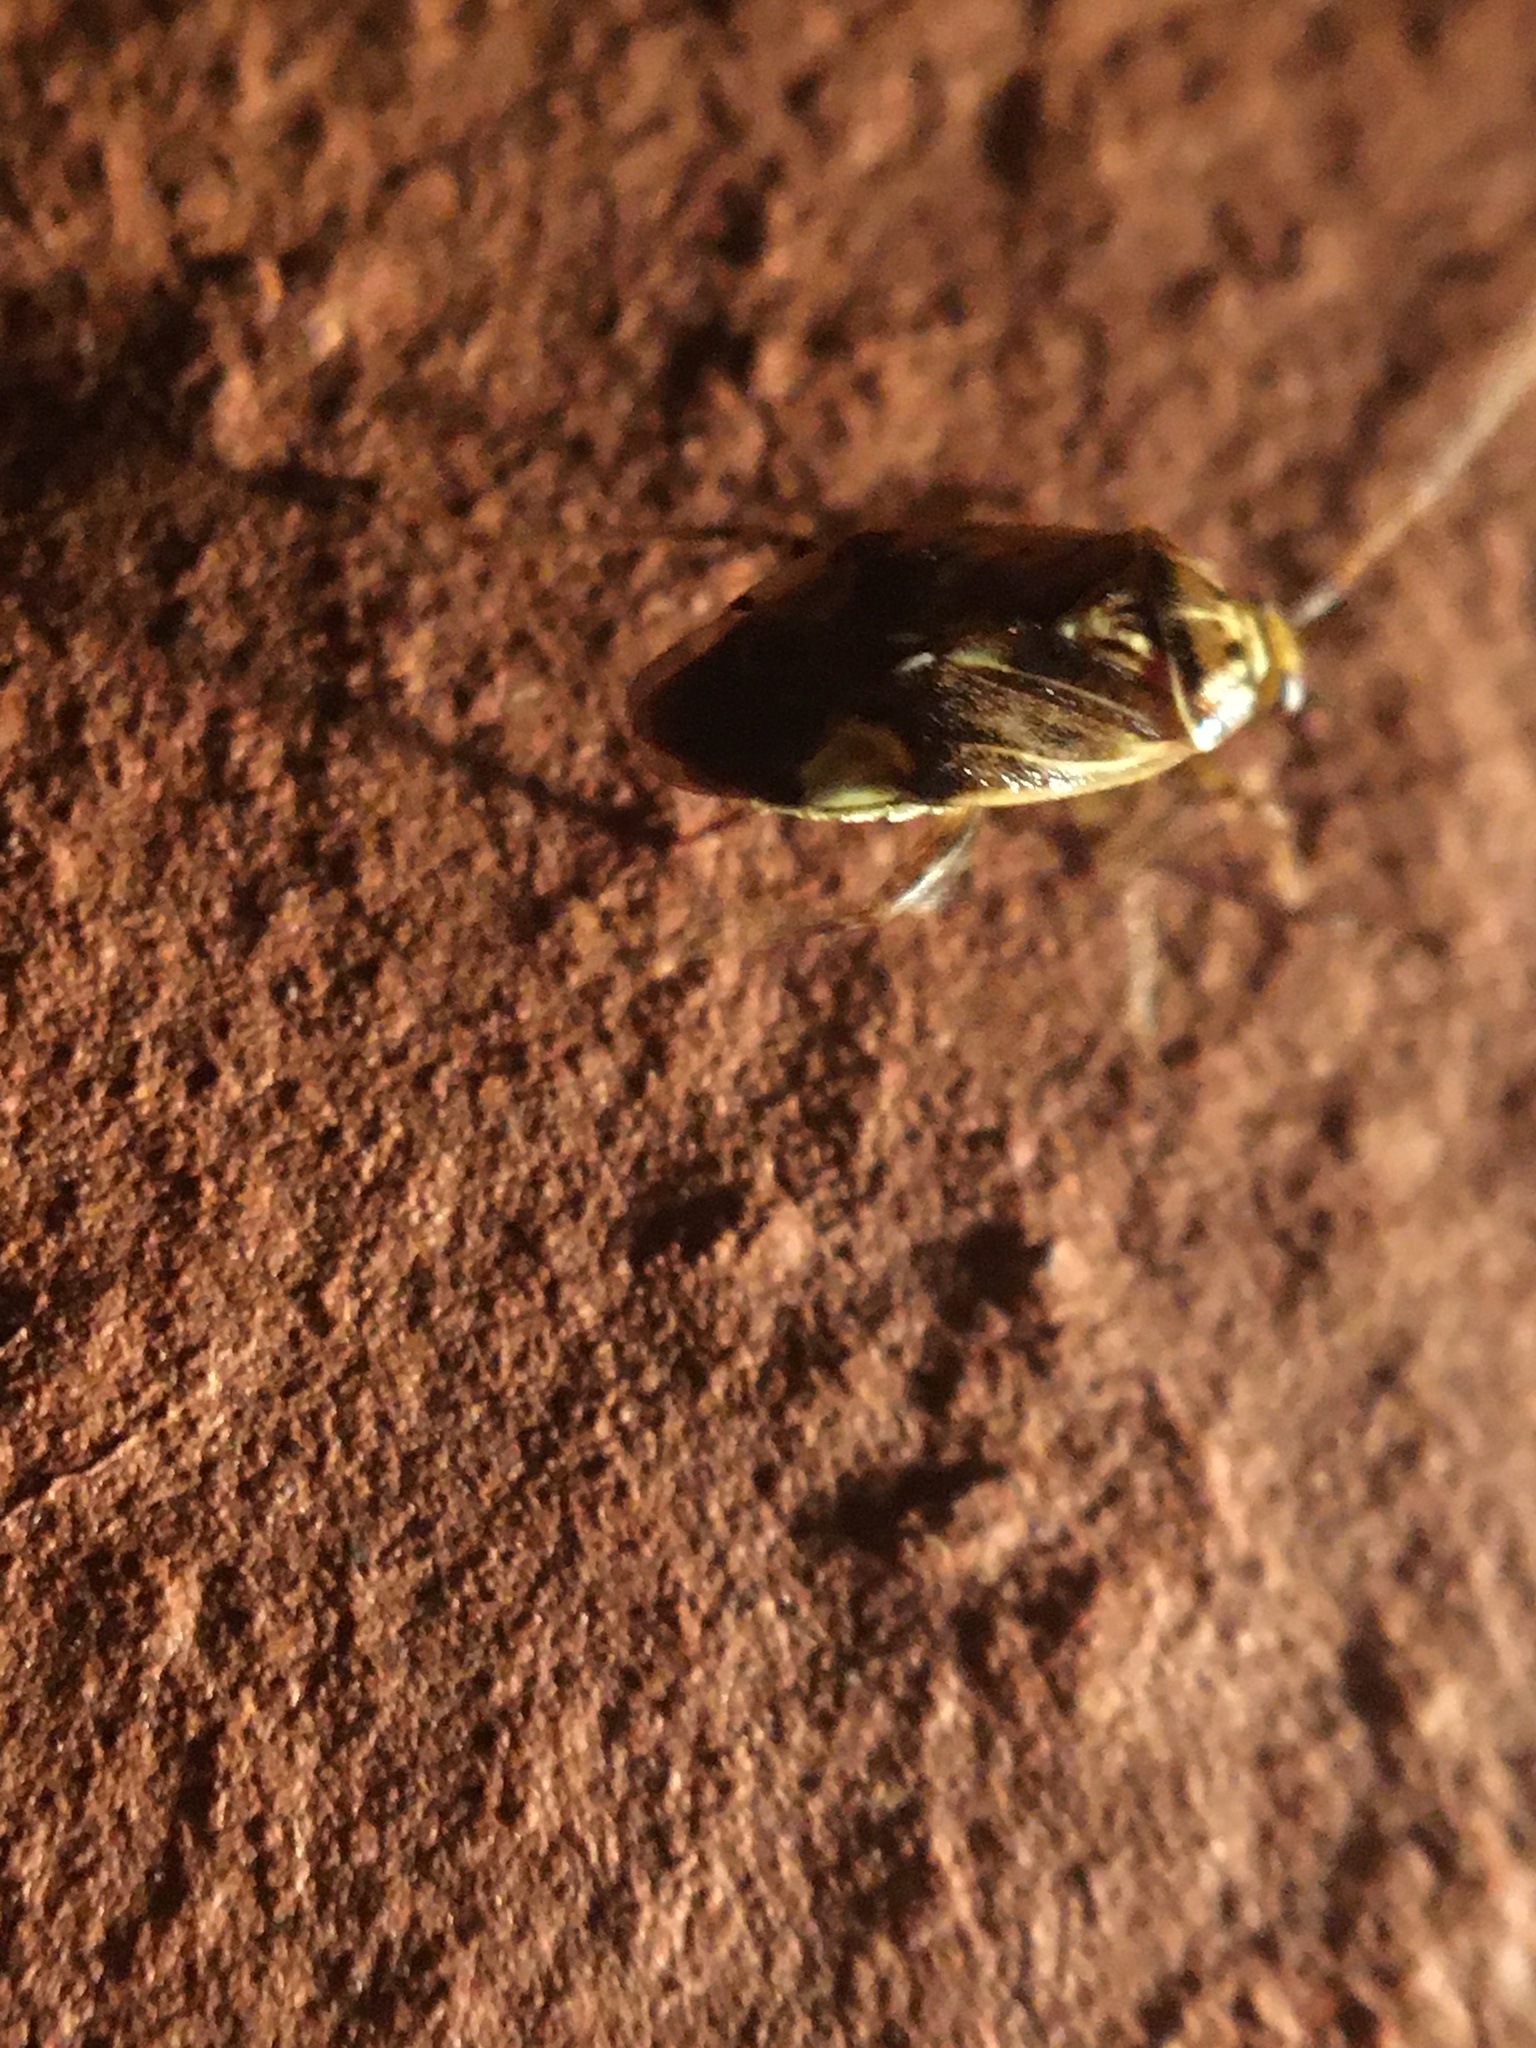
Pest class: lygus_bug